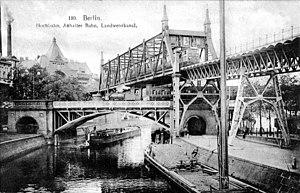
La ligne de Berlin à Halle-sur-Saale, ou plus communément Ligne d'Anhalt d'après l'ancien duché d'Anhalt, est une artère ferroviaire majeure de l'est de l'Allemagne. Elle permet de relier la capitale allemande à Halle-sur-Saale mais également vers Leipzig, Nuremberg ou Munich en poursuivant vers le sud. Exploitée depuis 1841, elle était l'une des premières grandes lignes en Allemagne. Aujourd'hui elle fait partie de l'axe de chemin de fer européen de Berlin à Palerme, la ligne 1 du réseau transeuropéen de transport.